Economy of Namibia

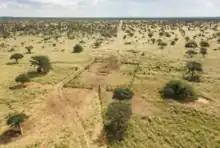
Grazing camp for livestock in the Central Thornveld of Namibia

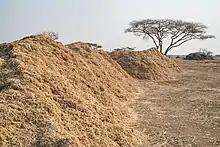
Chipped woody biomass in Namibia for thermal energy applications

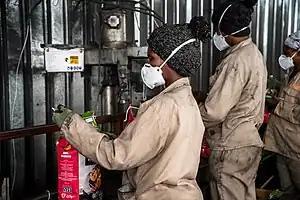
Packaging of export charcoal produced from encroacher bush

About half of the population depends on agriculture (largely subsistence agriculture) for its livelihood, but Namibia must still import some of its food. Although per capita GDP is five times the per capita GDP of Africa's poorest countries, the majority of Namibia's people live in rural areas and exist on a subsistence way of life. Namibia has one of the highest rates of income inequality in the world, due in part to the fact that there is an urban economy and a more rural cash-less economy. The inequality figures thus take into account people who do not actually rely on the formal economy for their survival. Although arable land accounts for only 1% of Namibia, nearly half of the population is employed in agriculture.